Philip W. Nuber

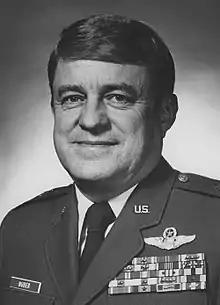
Official portrait of Major General Nuber

Major General Philip William Nuber (September 27, 1939 – May 21, 2003) of United States Air Force, was director of the Defense Mapping Agency from December 1994 to May 1996.